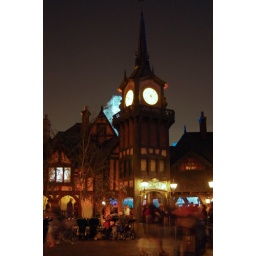
The clock tower in Fantasyland with the Matterhorn behind.